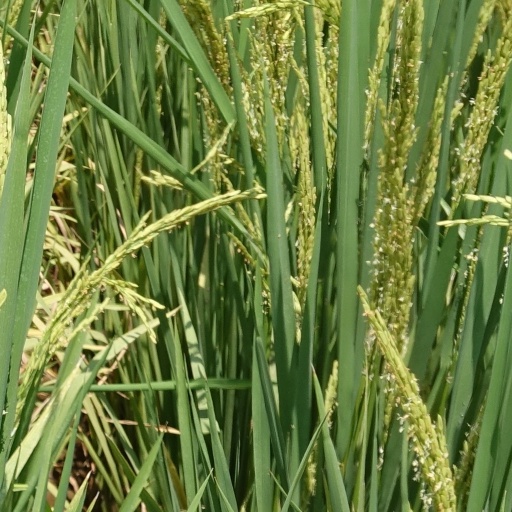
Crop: rice